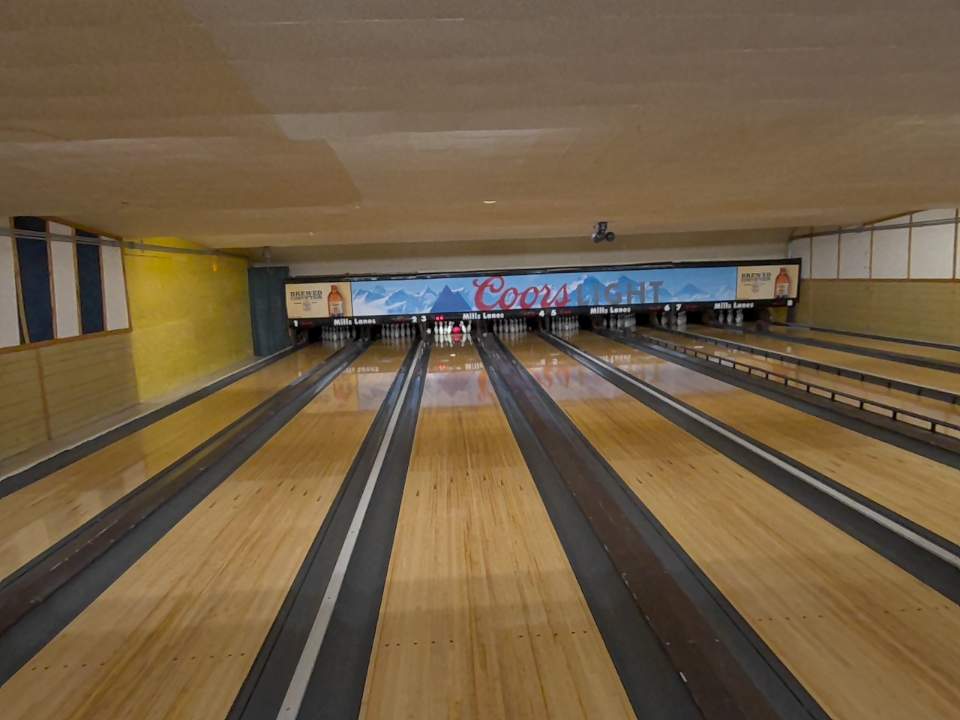
Object: bowling_ball